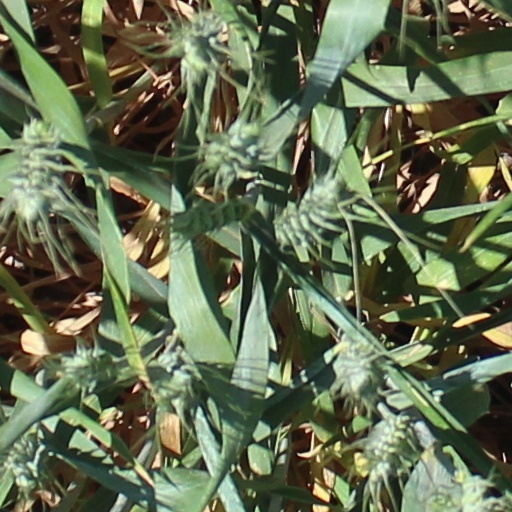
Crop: wheat